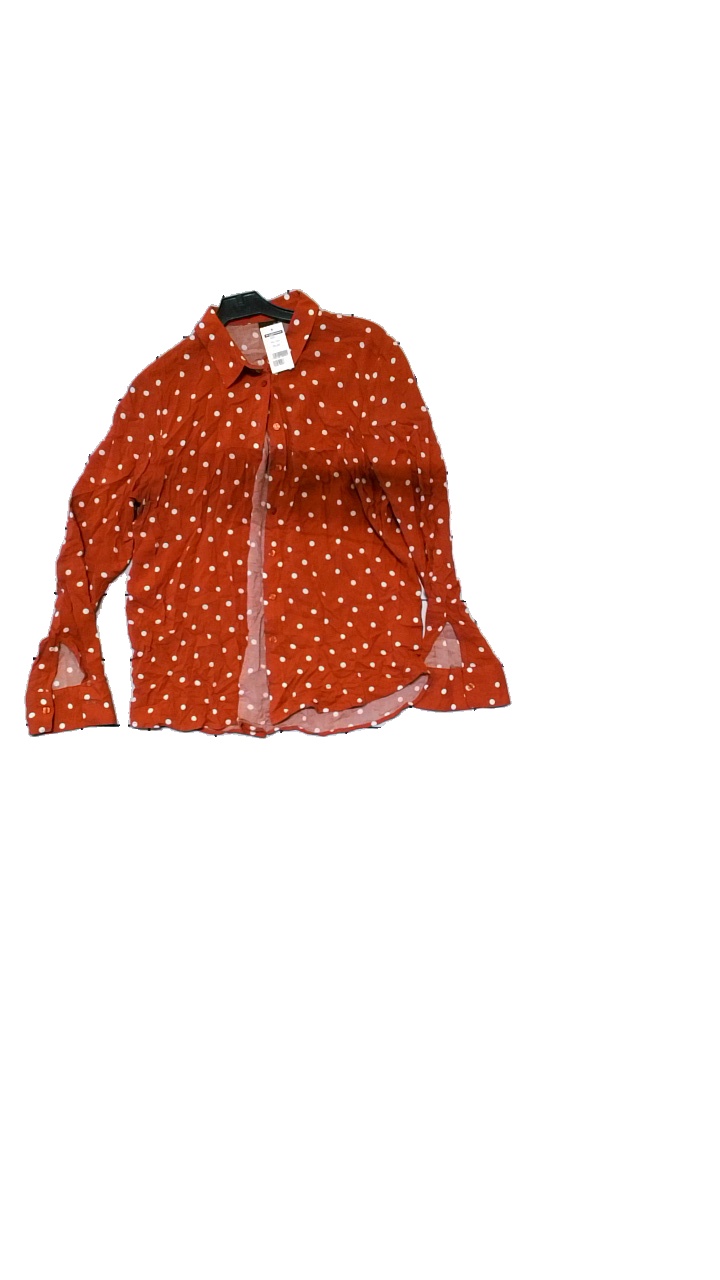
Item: Blouse (Ladies)
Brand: Gina Tricot
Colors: White, Red
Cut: Loose, Regular
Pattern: Dots
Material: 100% polyester
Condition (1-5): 4
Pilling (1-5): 4
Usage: Reuse
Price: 50-100